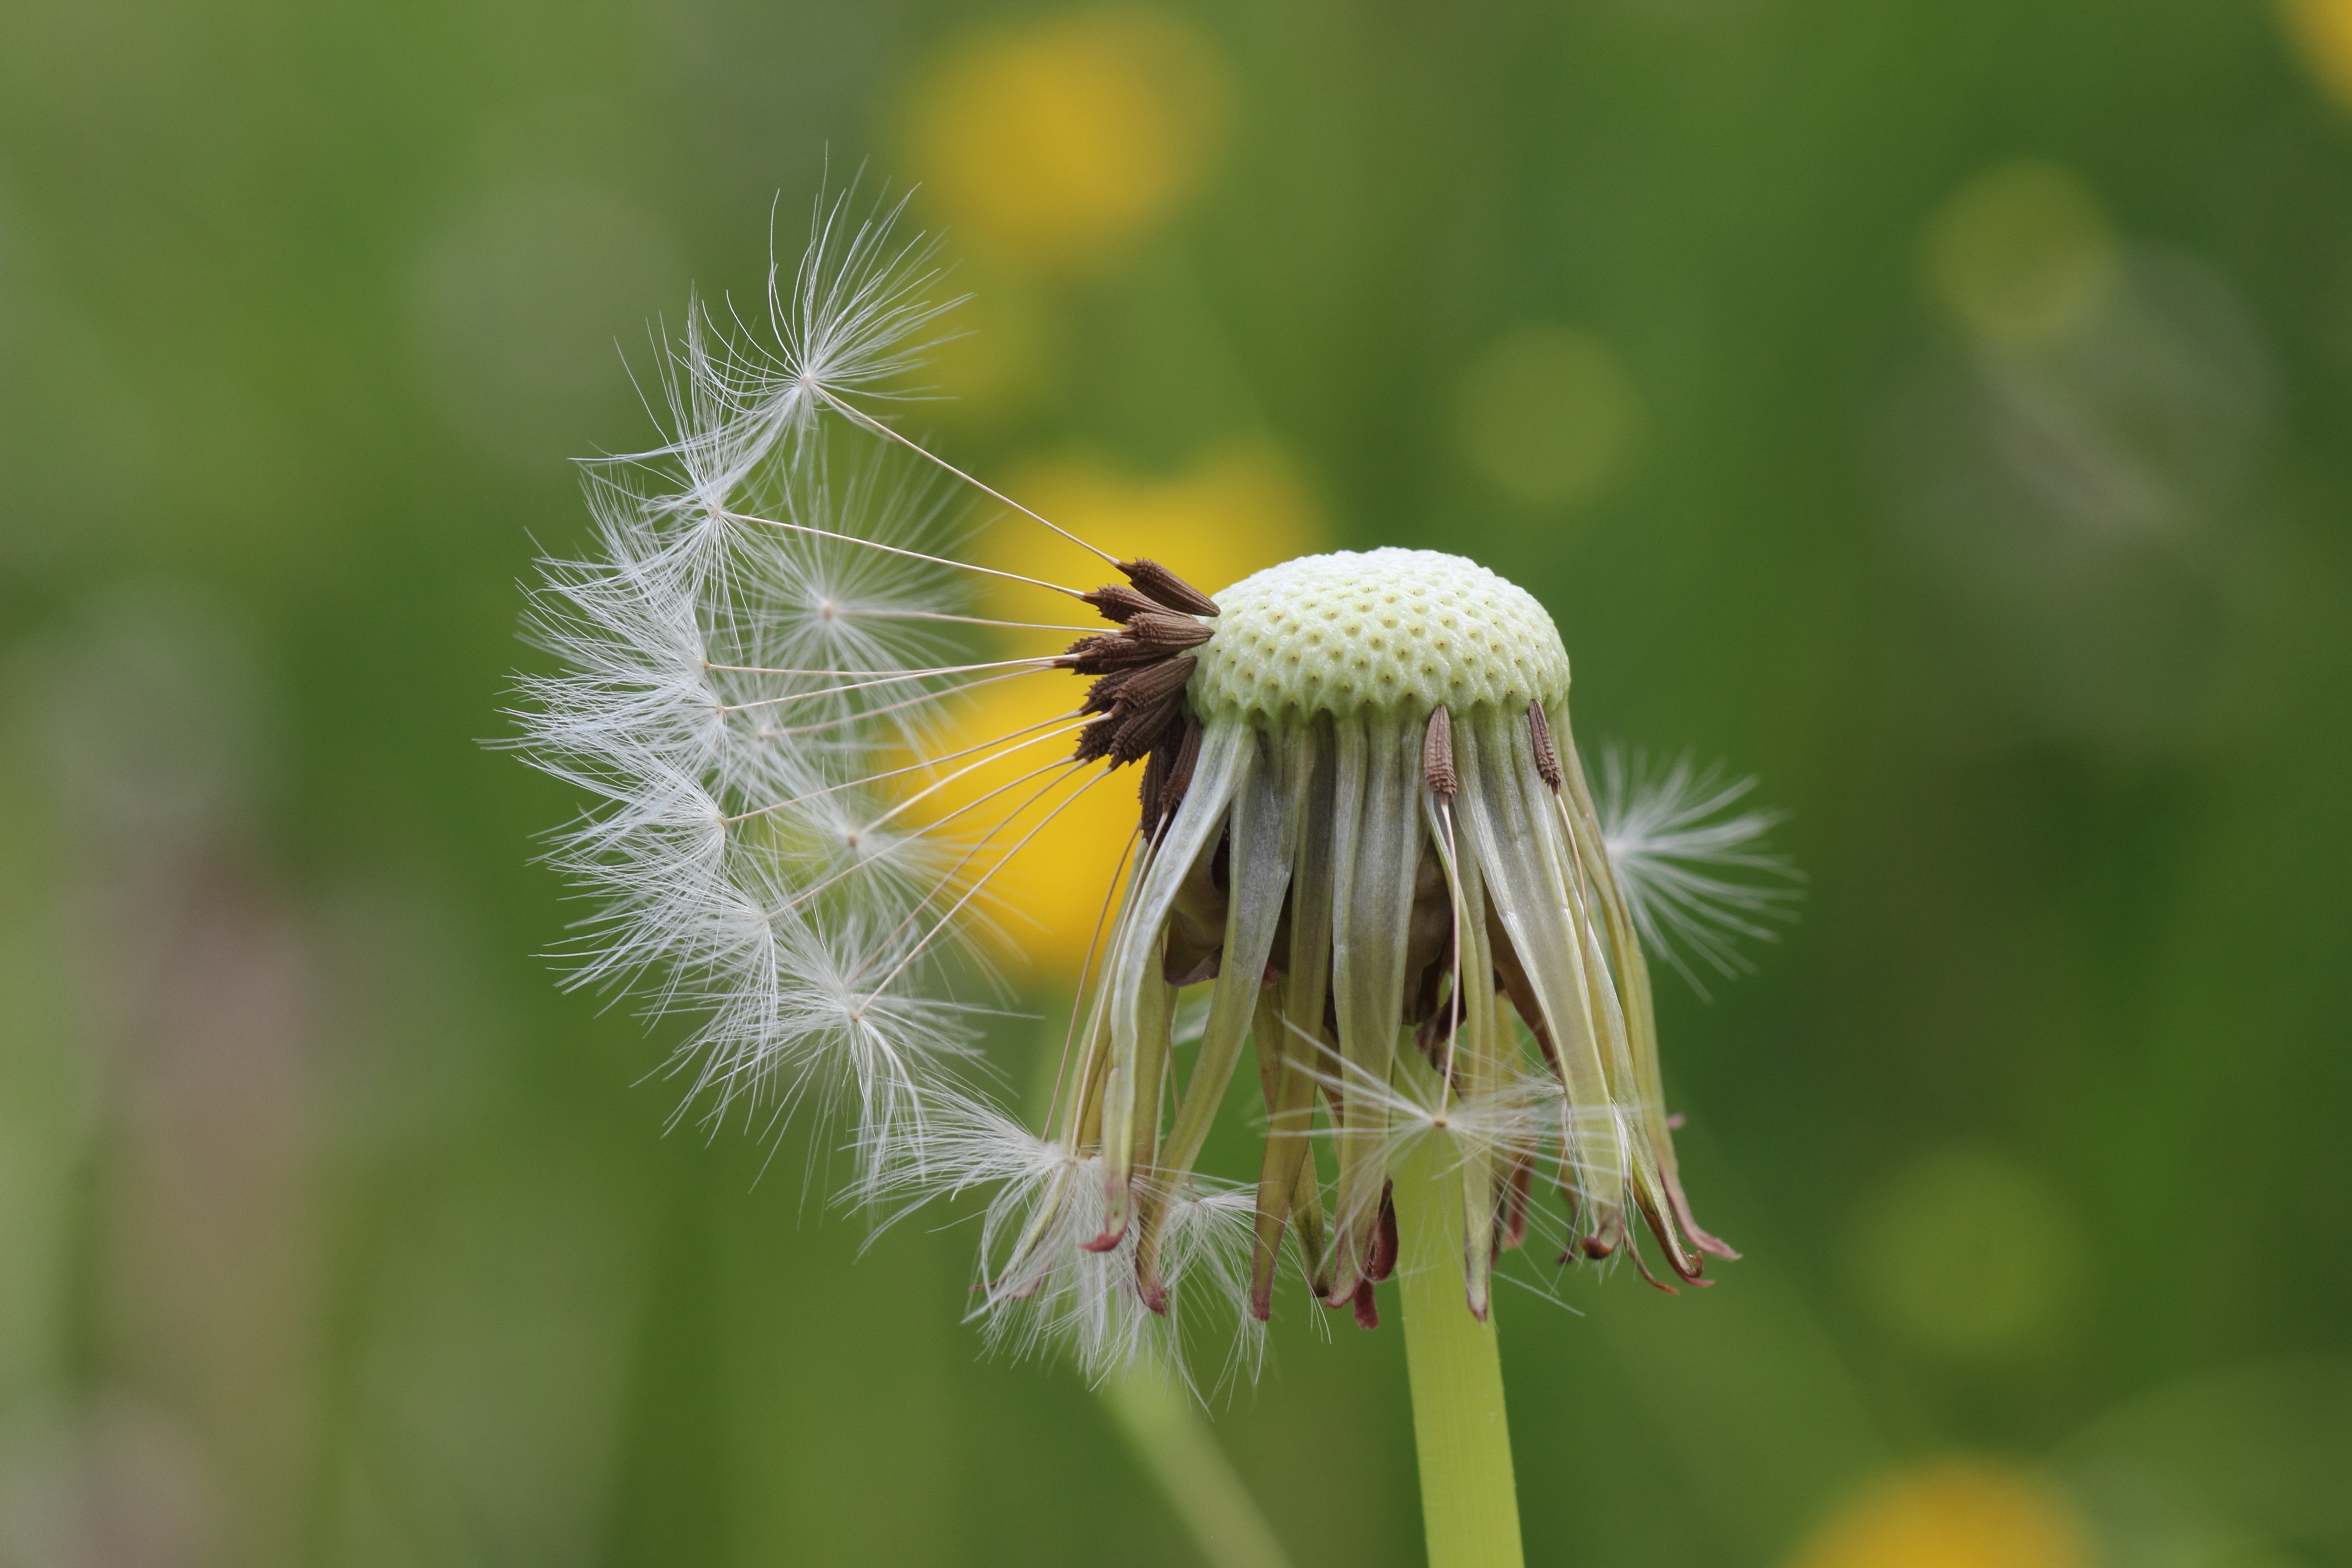
nature, grass, plant, photography, meadow, dandelion, prairie, flower, green, insect, macro, botany, close, flora, fauna, wildflower, close up, pointed flower, seeds, faded, nectar, macro photography, flying seeds, flowering plant, daisy family, early summer, grass family, plant stem, land plant